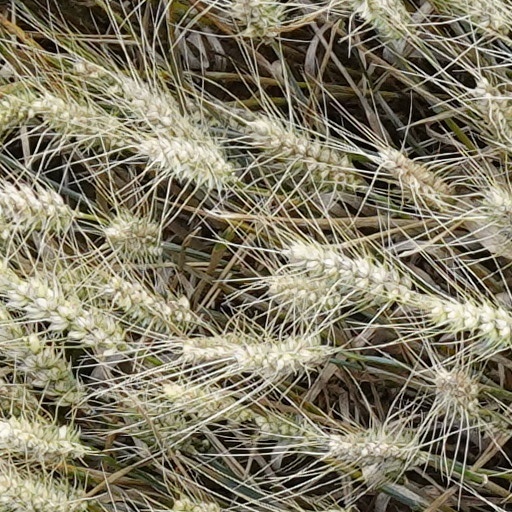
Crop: wheat